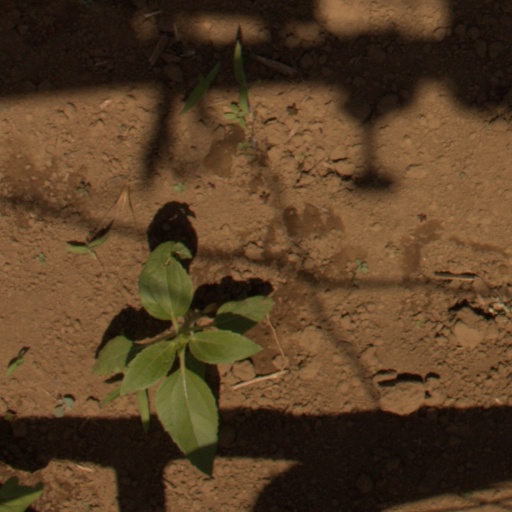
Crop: Jerusalem artichoke